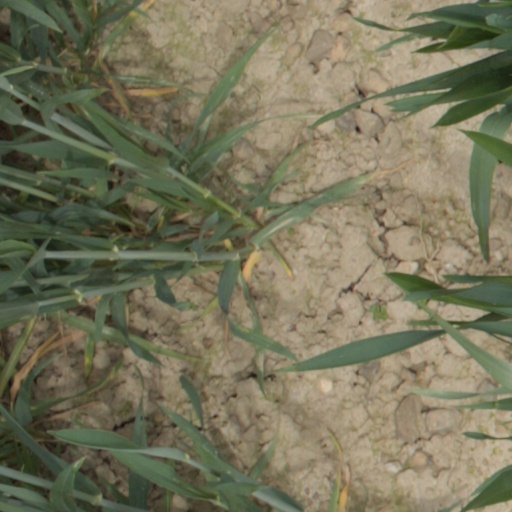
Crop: wheat